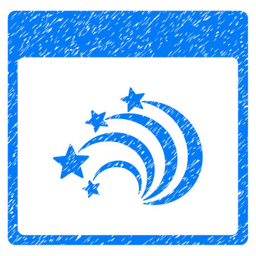
festive fireworks calendar page grainy textured icon for overlay watermark stamps .